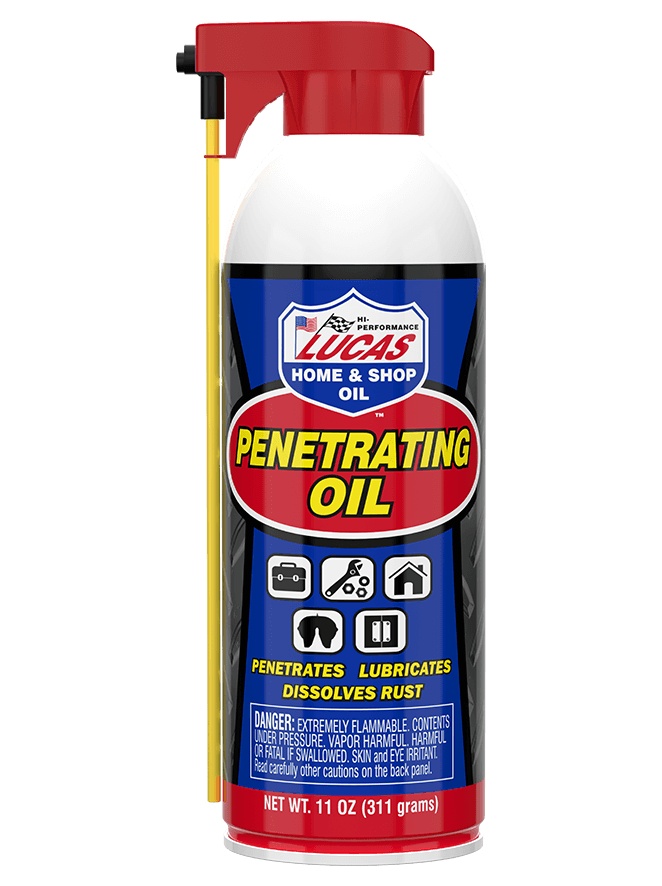
PENETRATING OIL 11oz
Lucas Penetrating Oil loosens rusted-on nuts and bolts finding its way between the tiniest of crevices between metal parts and lubricating them. Lucas Penetrating Oil is fortified with powerful corrosion inhibitors and wetting agents that insure protection to parts exposed to the elements. Evaporation is slow, leaving a tenacious film that fights water and corrosion. Use on: nuts, bolts, hinges, bearings, sliding doors, bicycle chains and a million other uses around the home, garage, shop and office! Stops those annoying squeaks. Equipped with a locking pop-up tube and 360° applicator - use in any position even upside down; the product goes where you want to and you never lose the straw. KEY BENEFITS A truly superior penetrant designed to dissolve corrosion and rust without drying Provides a microscopic film that rust proofs for up to a year inside or out Excellent protection against water, even salt water Fortified with anti-seize agents Low odor
Brand: LUCAS OIL
Category: Hardware > Building Consumables > Lubricants > Oil